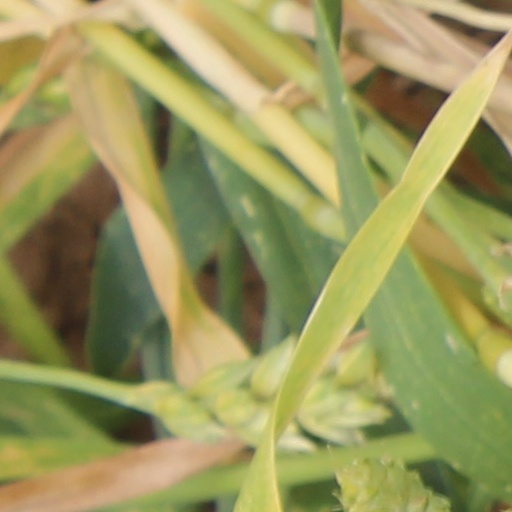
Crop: wheat